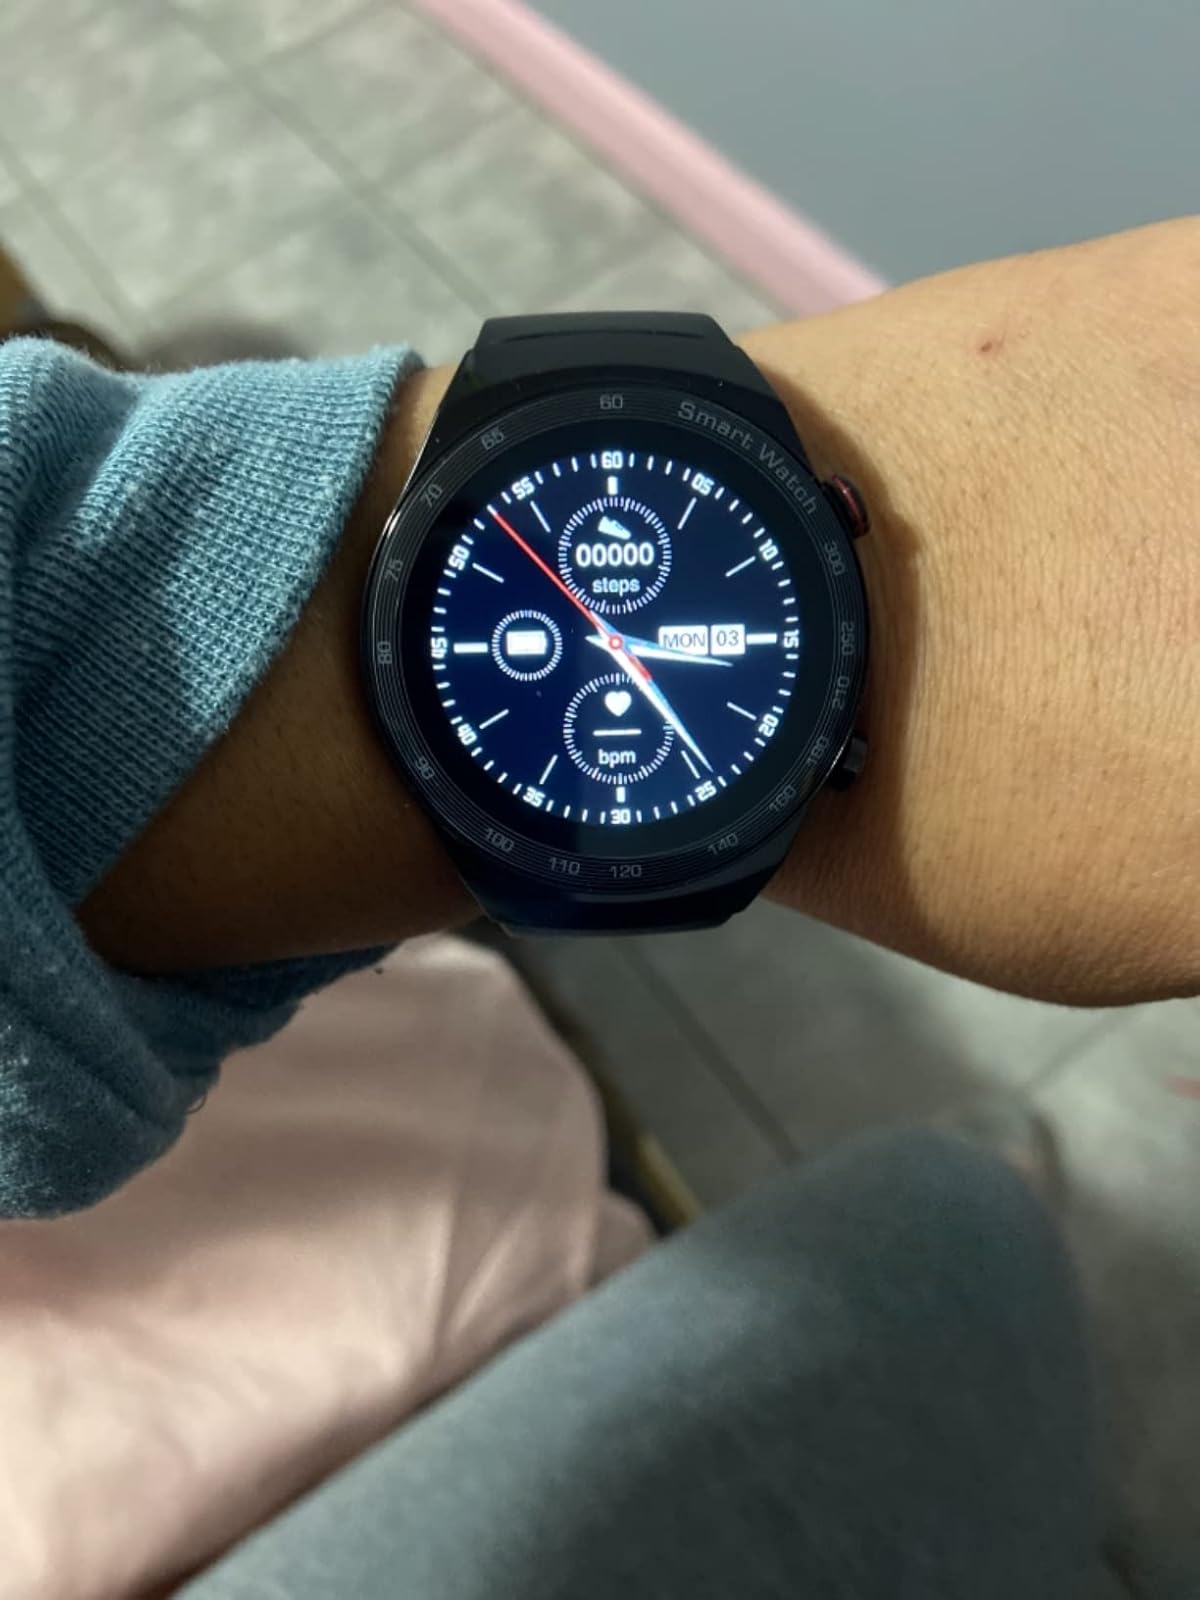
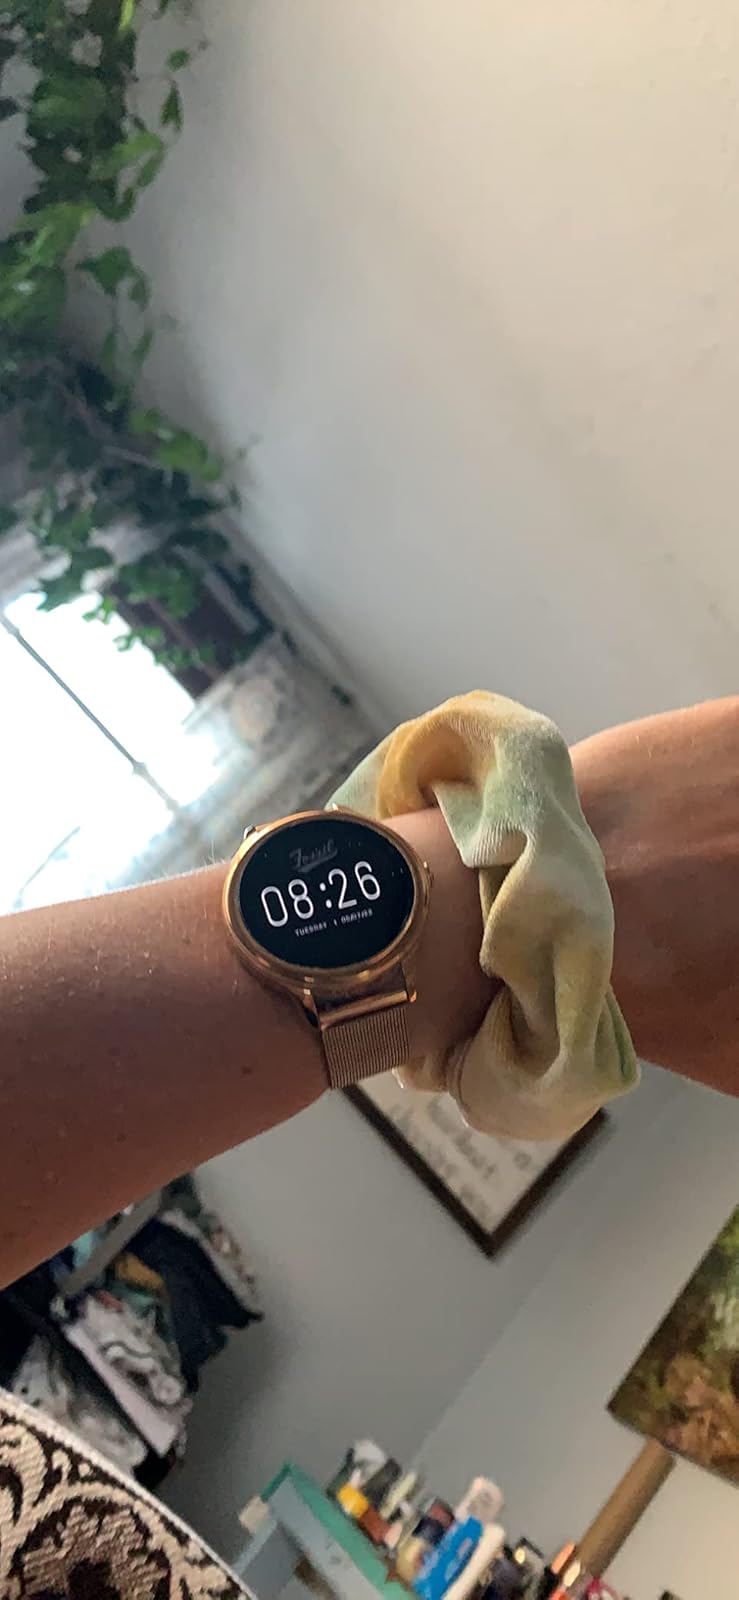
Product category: smartwatch
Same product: no